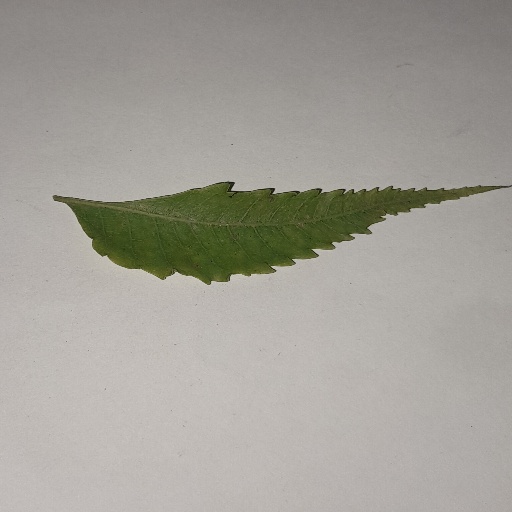
Species: Neem
Leaf condition: Yellow Leaf